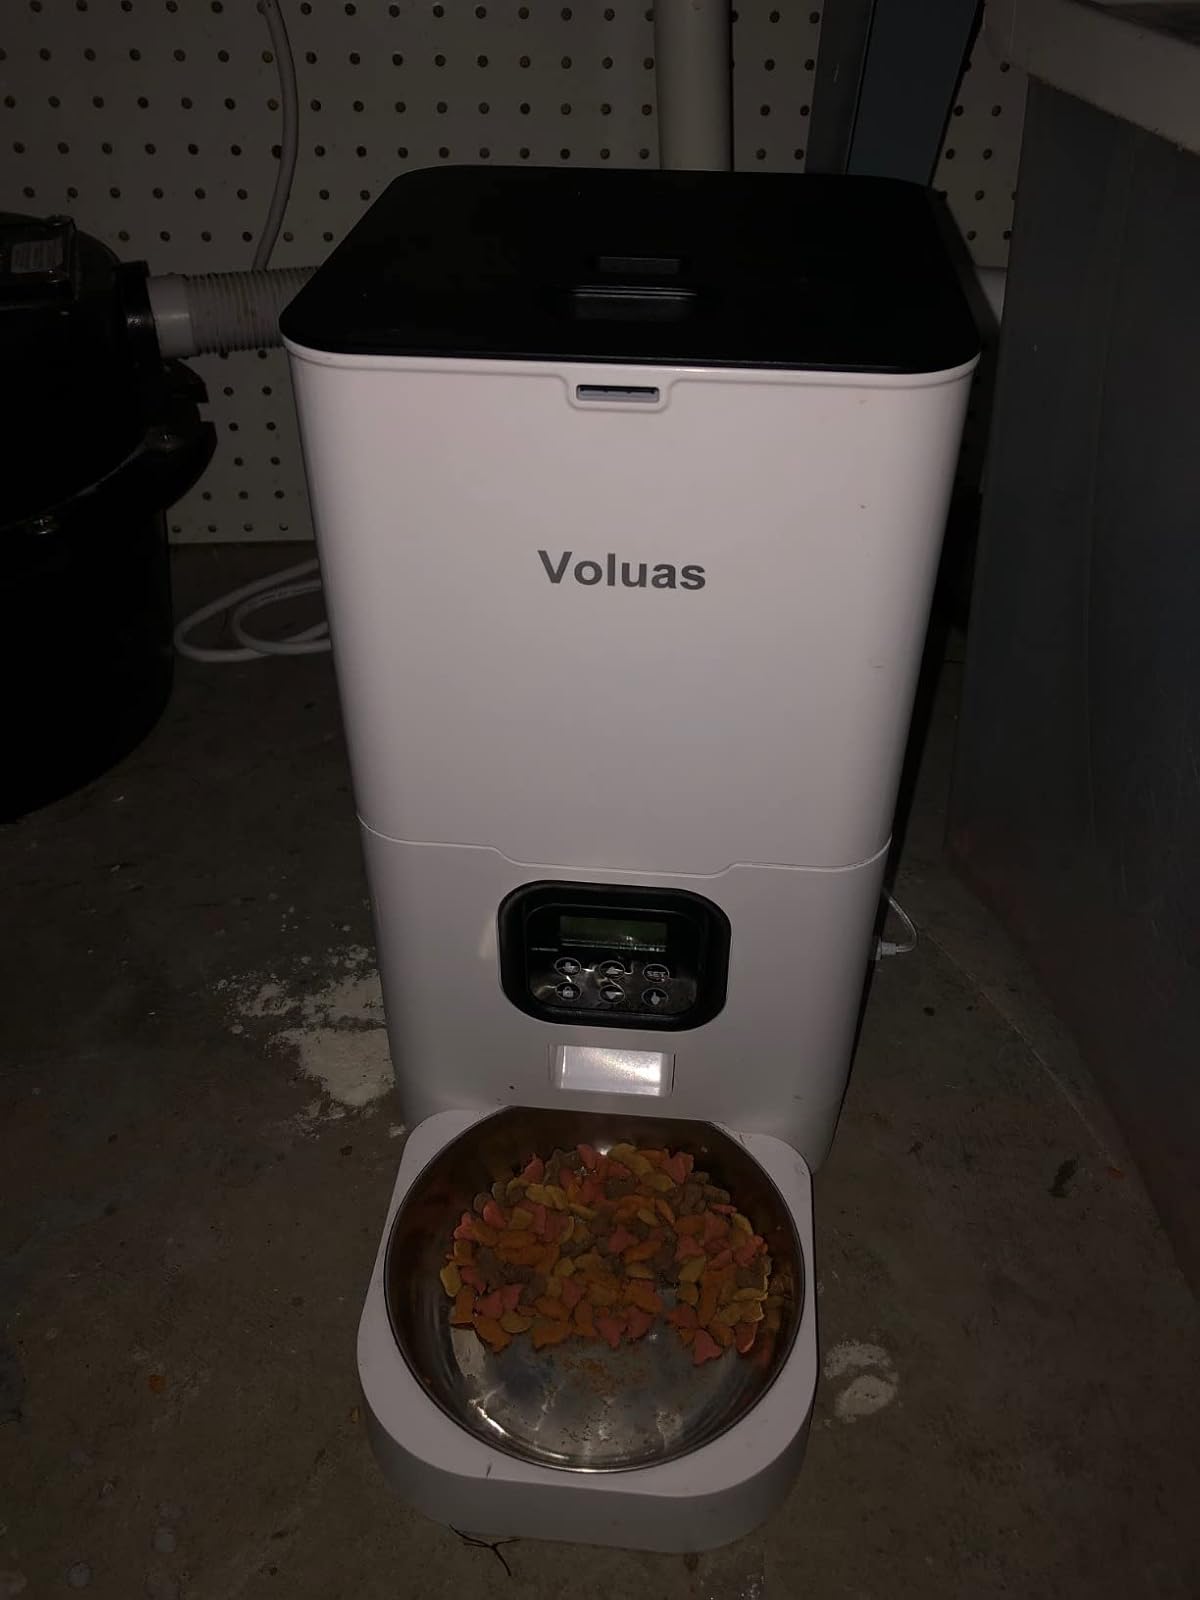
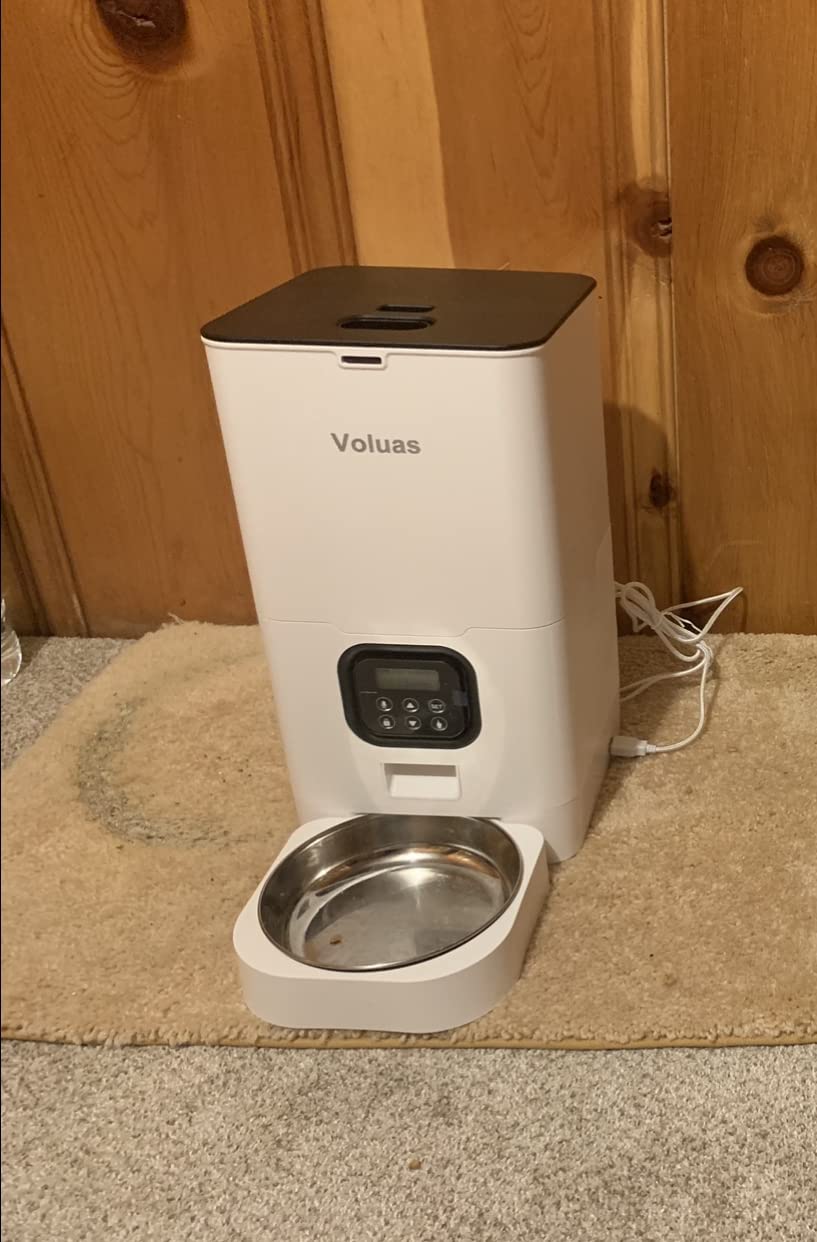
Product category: items_feeder
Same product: yes